FC Chernomorets Balchik

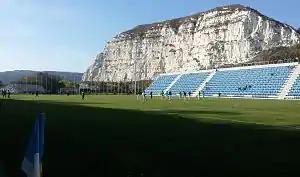
Balchik Stadium

Chernomorets were founded as Sport Club Strela in late 1918 by English and Italian soldiers after World War I. The team finally became known as Chernomorets in 1957.